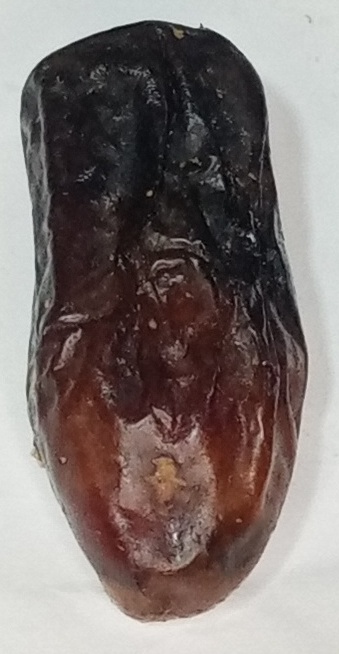
Variety: gajar
Size: medium
Grade: grade-1